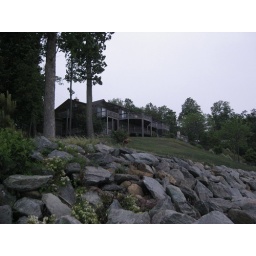
A house on a hill in Lusby, Maryland.